Welcome to the Neighborhood (TV series)

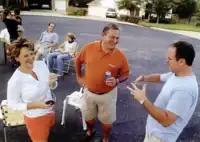
Contestant Steve Wright (right) with judge Jim Stewart (center) in Circle C Ranch

The series depicted a competition among seven diverse families for a house in Circle C Ranch, an upscale subdivision of Austin, Texas. These competing families included a religious African-American family (the Crenshaws); a white Wiccan family (the Eckhardts); a boisterous Latino family (the Gonzalezes); an Asian family that owned a sushi restaurant (the Lees); a conservative white tattoo-covered family (the Sheets); a white gay couple with an adopted African-American infant (the Wrights); and a white family whose matriarch is a stripper (the Morgans). In order to win the house—a , four-bedroom, 2.5-bath structure valued at over $300,000—the competing families were required to gain the approval of three conservative white families that resided in Circle C Ranch (the Stewarts, Daniels, and Bellamys). The competing families were required to participate in a series of interviews, challenges, and social interactions that were meant to illustrate how well they would assimilate into the neighborhood. Some of the challenges included setting up carnival booths on the cul-de-sac and decorating lawns. The performance of the competing families was evaluated by the panel of judging families, who eliminated a competing family from the competition each week. If a competing family won a challenge, then they were given a "free pass" that exempted them from elimination that week. The competing family that remained at the end of the competition was awarded the house and became a part of the Circle C Ranch community. The series was narrated by American voice actor David O'Brien.